Sochi

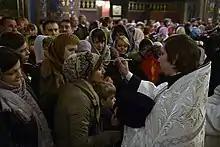
Inside the Church of the Holy Mandylion, Sochi.

The Byzantine Empire brought Christianity to the Sochi region in the Middle Ages.The region was relatively isolated before 1829. In the North, a few hundred Sunni Muslim Shapsugs, a part of the Circassian nation, lived around Tkhagapsh, near Lazarevskoye. The Circassians (also known as Adyghe) converted to Islam from Christianity in the 17th century. In the nineteenth century, Islam spread to the region.